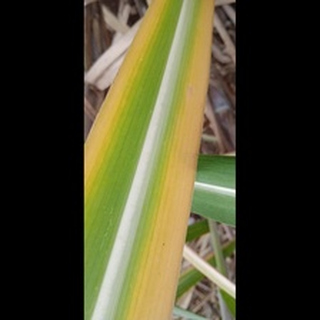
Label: sugarcane_yellow_leaf_disease